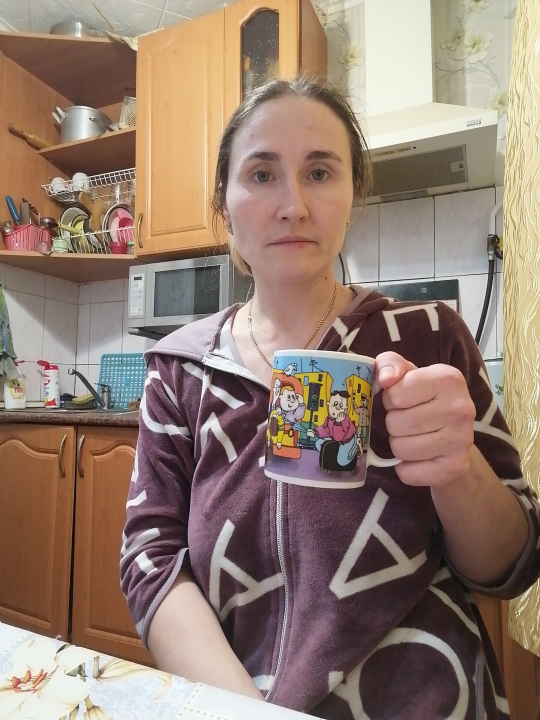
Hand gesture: no_gesture